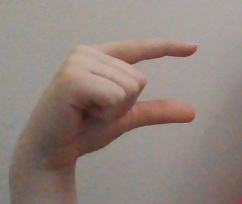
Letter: dal